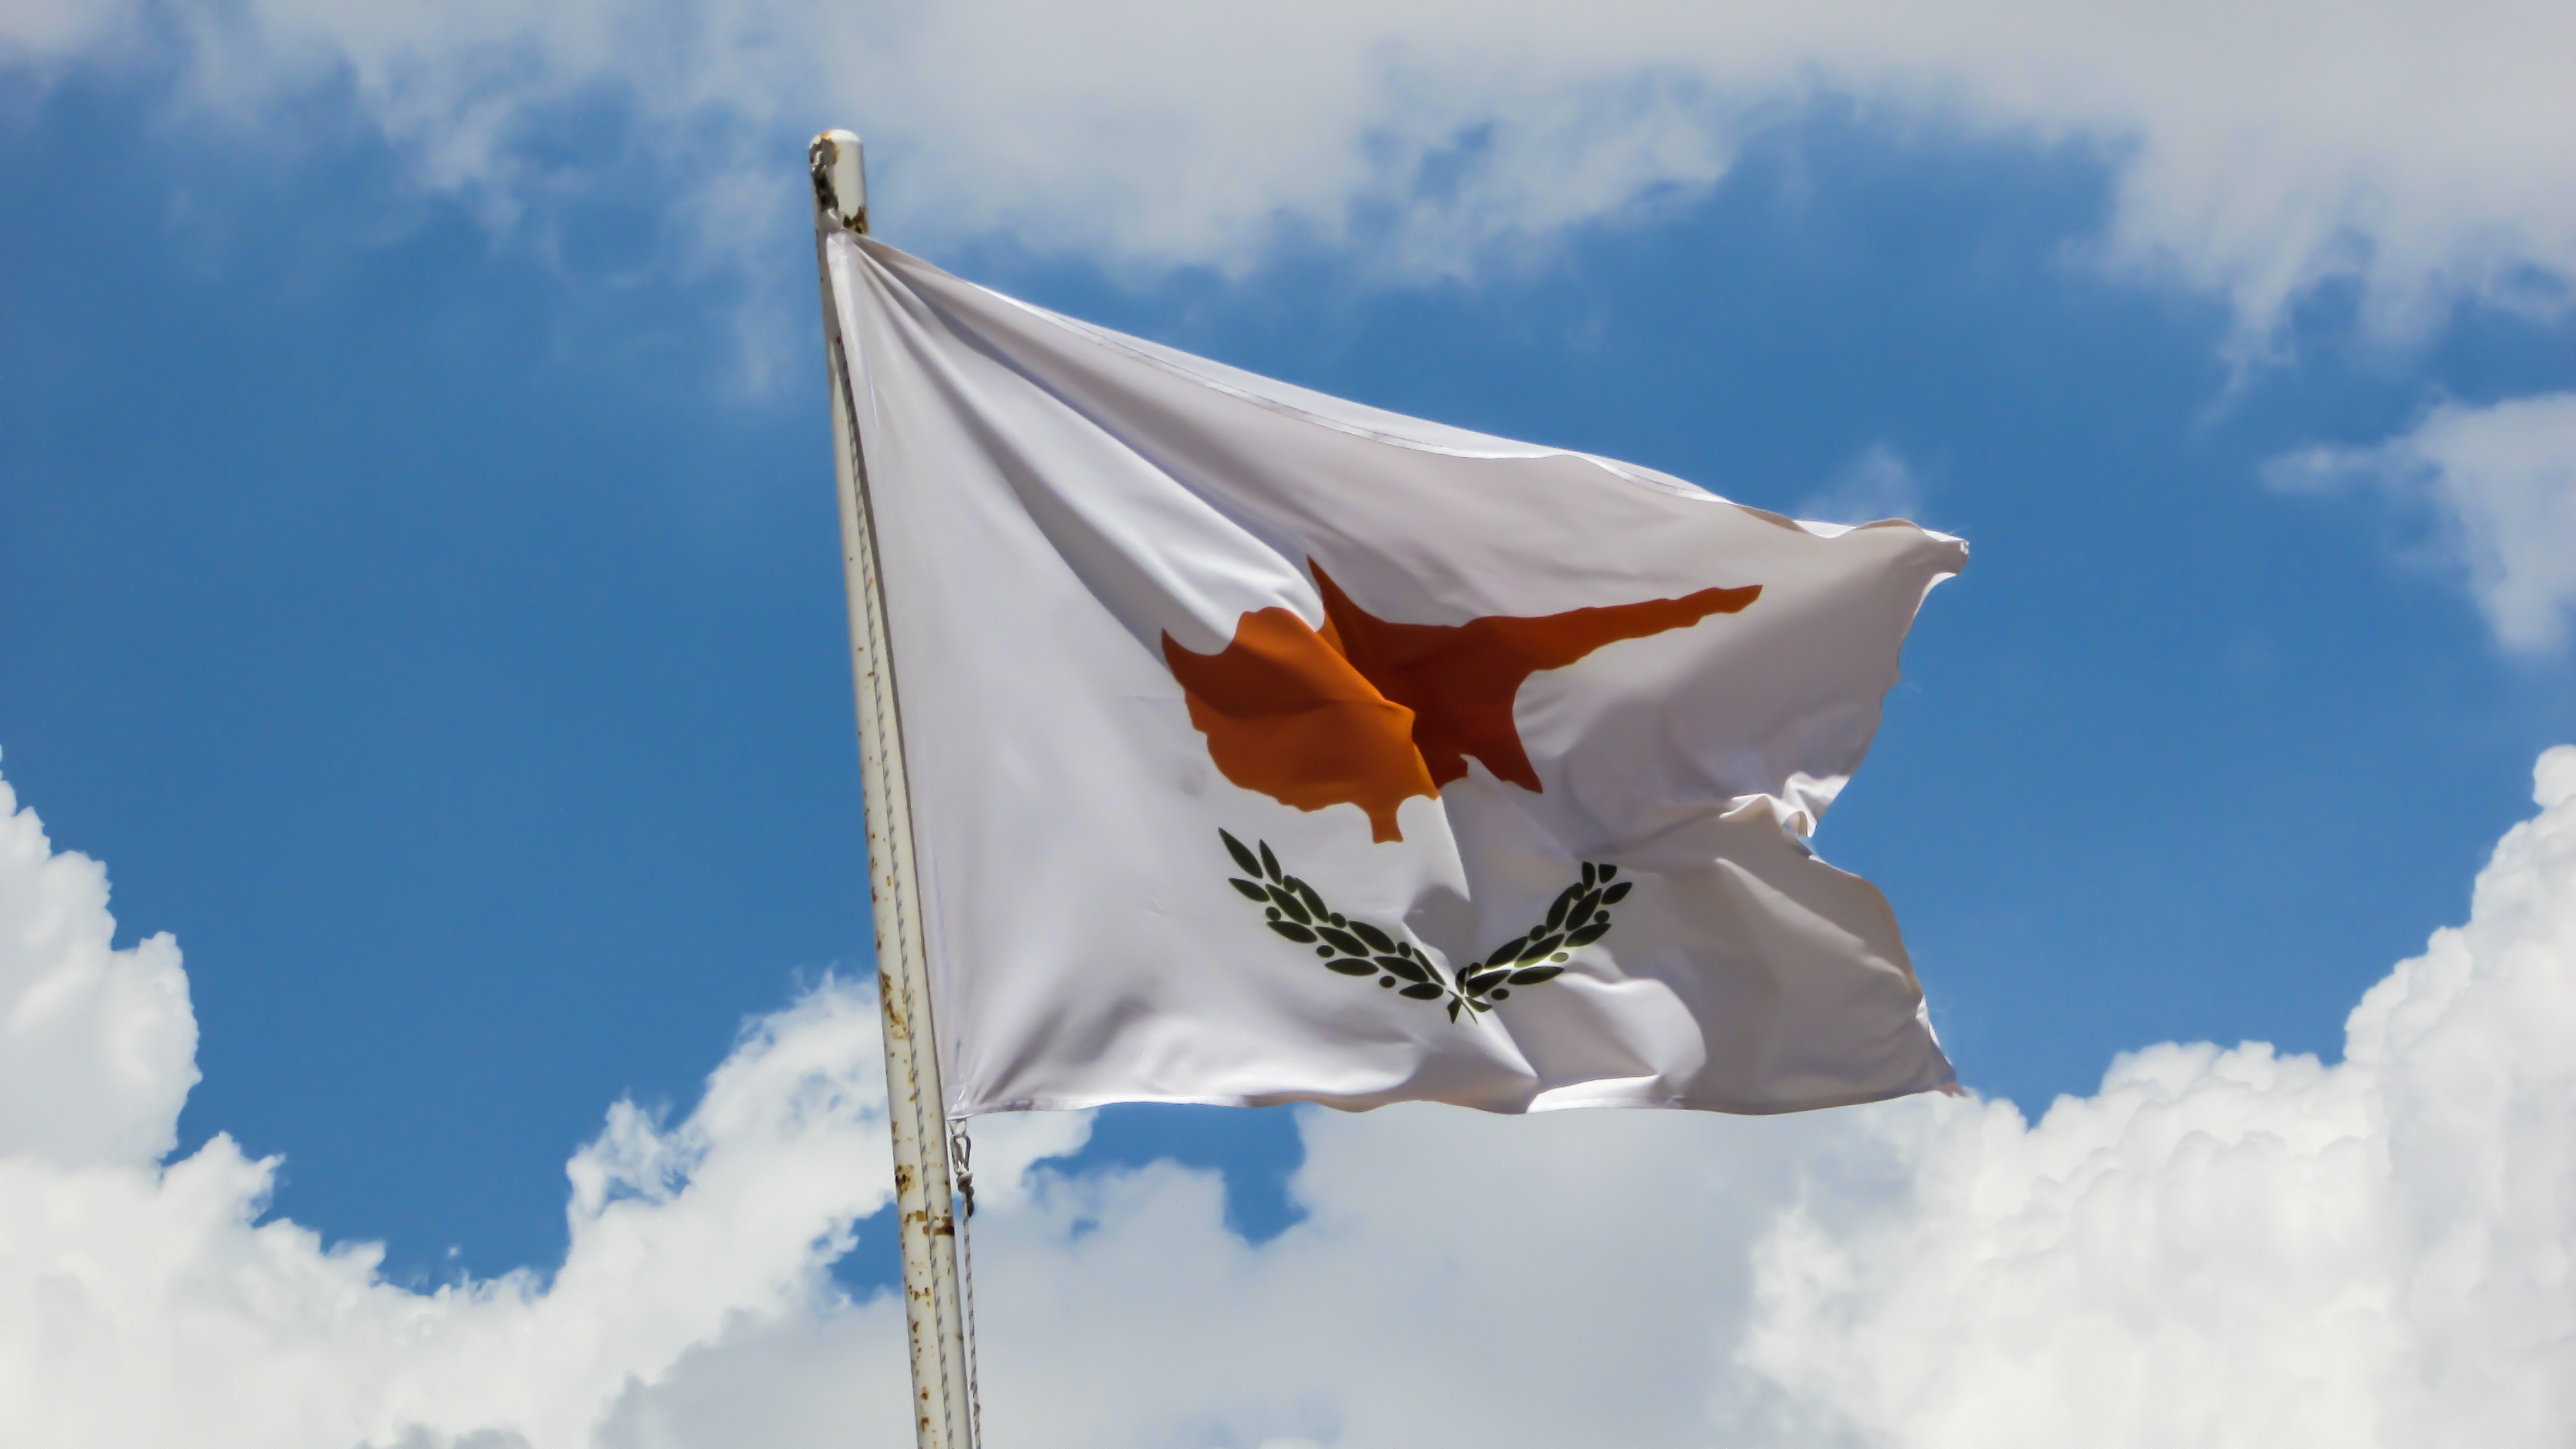
snow, winter, wing, cloud, sky, white, flower, wind, country, symbol, flag, weather, blue, emblem, clouds, cyprus, waving, atmosphere of earth